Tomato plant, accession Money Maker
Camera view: bottom (45 deg); turntable rotation: 90 degrees
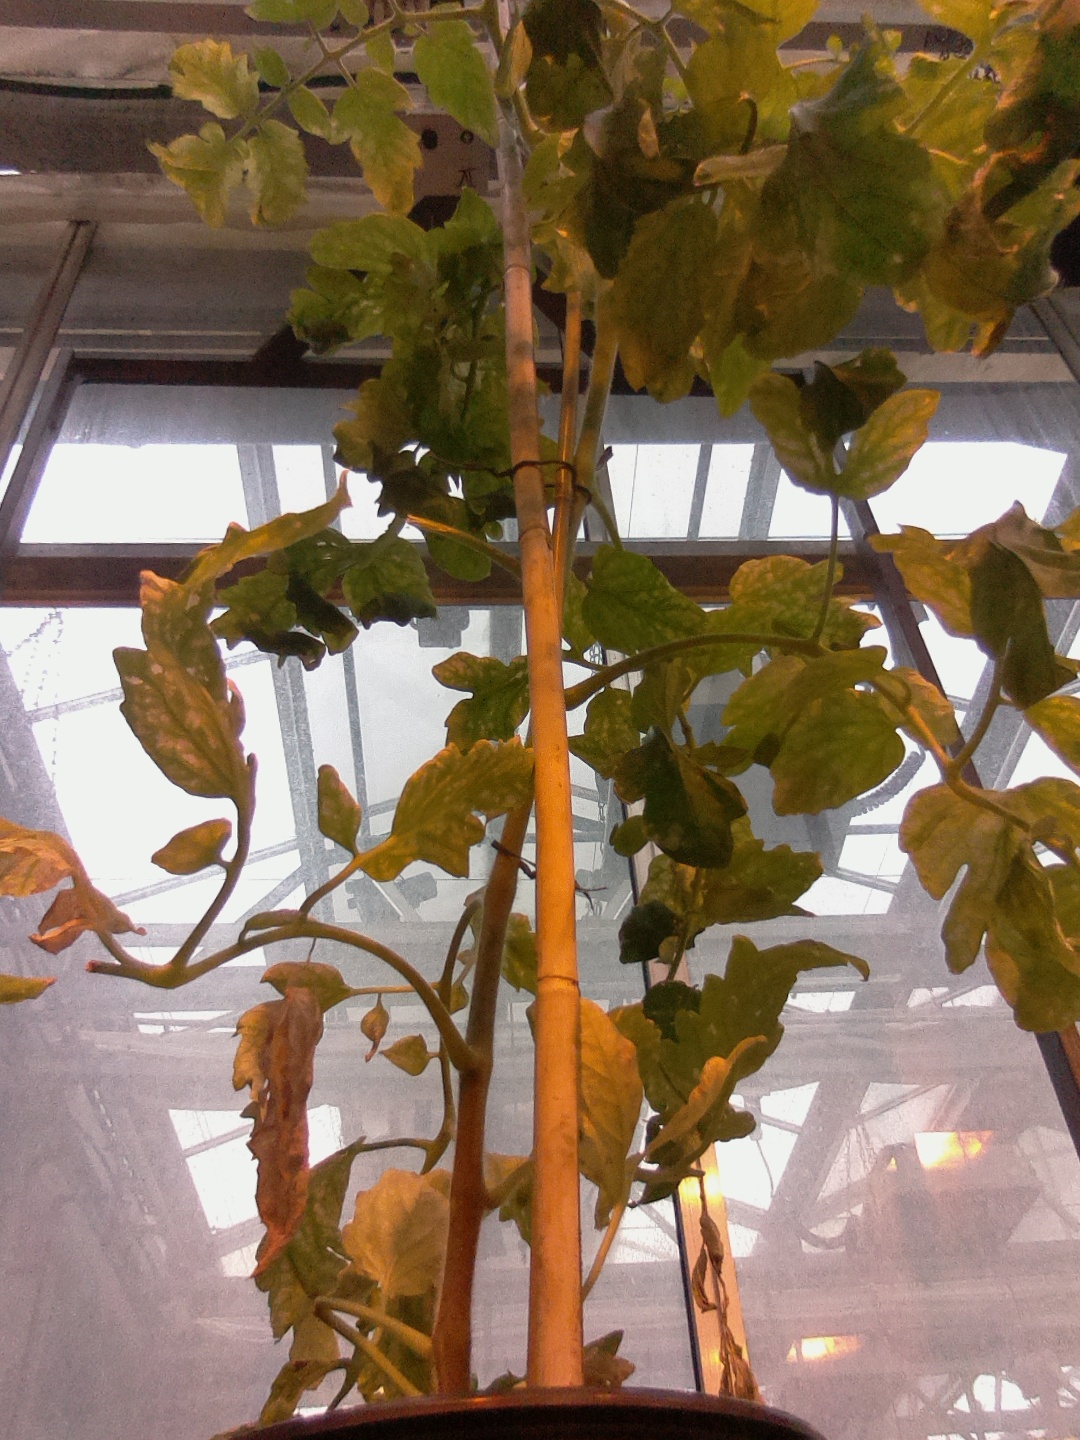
BBCH growth stage 76: 60%-70% of final fruit size